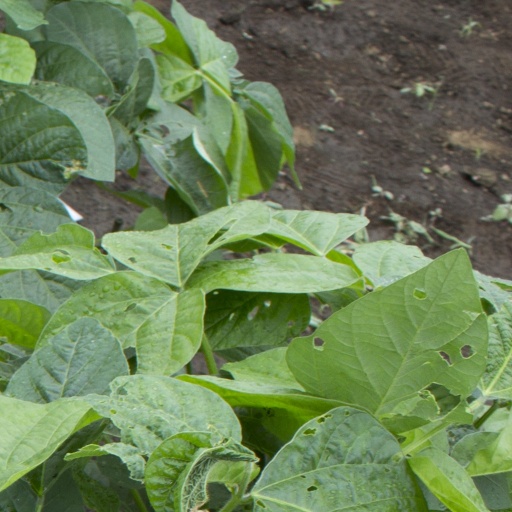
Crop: soybean